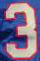
Number: 3